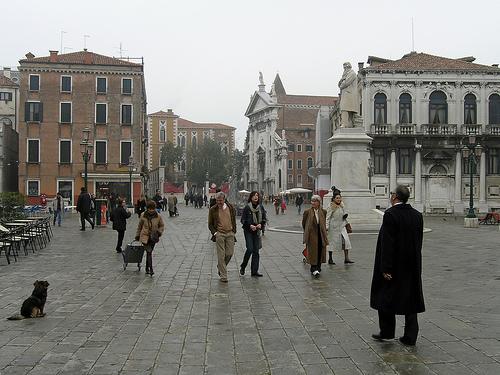
Weather: rain or strom